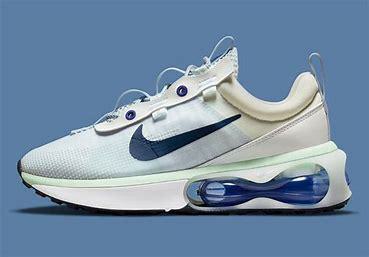
Brand: Nike
Model: Air Max 2021